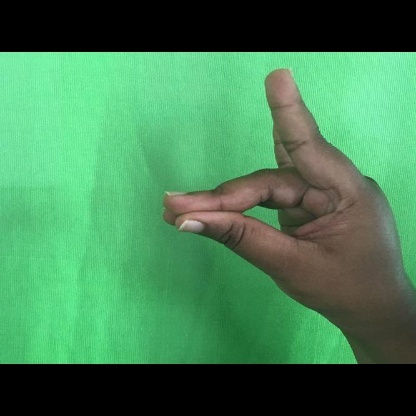
Mudra: Simhamukham